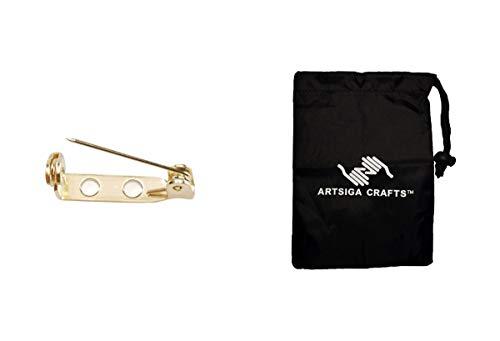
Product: Darice Jewelry Designer Steel Pin Back Brass Plated 48PK 34IN, Multicolor
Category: Toys & Games | Party Supplies
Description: Brass plated steel Product is unique and carries its own natural characteristics 3/4 inch - 48 pieces - big value.
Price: $4.78
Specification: ProductDimensions:4.1x3.8x0.5inches|ItemWeight:1.44ounces|ShippingWeight:3.2ounces(Viewshippingratesandpolicies)|DomesticShipping:ItemcanbeshippedwithinU.S.|InternationalShipping:ThisitemcanbeshippedtoselectcountriesoutsideoftheU.S.LearnMore|ASIN:B002PNSTXA|Itemmodelnumber:1880-56|Manufacturerrecommendedage:4-12years